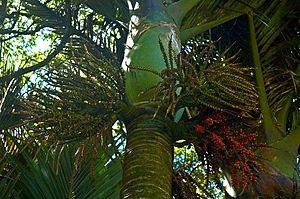
Rhopalostylis est un genre de palmiers natif du Pacifique Sud. Il s'agit du genre de palmiers le plus méridional, puisque le palmier Nikau, le représentant le plus connu du genre, pousse naturellement en Nouvelle-Zélande, jusqu'à une latitude de 44° Sud.